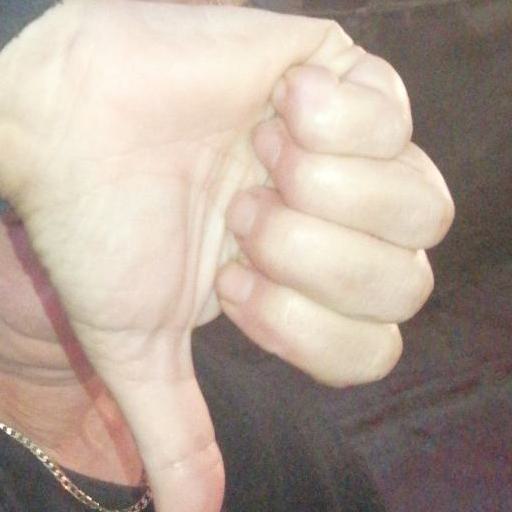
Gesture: dislike